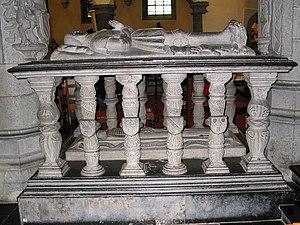
Trazegnies (Belgique), église Saint-Martin - Remarquable Gisant de Jean III de Trazegnies et de son épouse Isabeau de Werchin (1550).
La Maison de Trazegnies est une ancienne maison féodale Belge, titré Marquis de Trazegnies.
Le baron Jean III de Trazegnies, comte d'Autreppes, conseiller et grand chambellan de Charles Quint, gouverneur et châtelain d'Ath de 1540 à 1550, grand-bailli du roman pays de Brabant, capitaine général du pays et comté de Hainaut, chevalier de l'ordre illustre de la Toison d'or, est envoyé au Portugal pour épouser Isabelle de Portugal au nom de l'empereur.
L'église Saint-Martin est un édifice religieux classé datant du XVIᵉ siècle situé à Trazegnies, en Belgique.